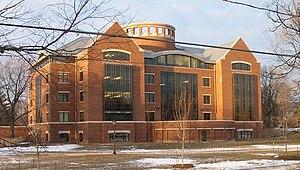
L'Illinois Wesleyan University est une université privée américaine fondée en 1850 et située à Bloomington dans l'État de l'Illinois.